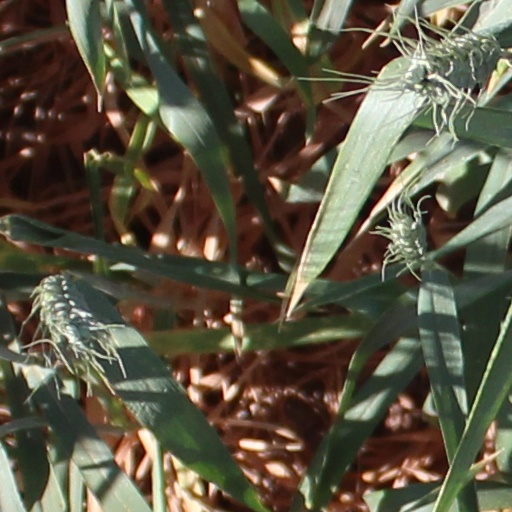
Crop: wheat